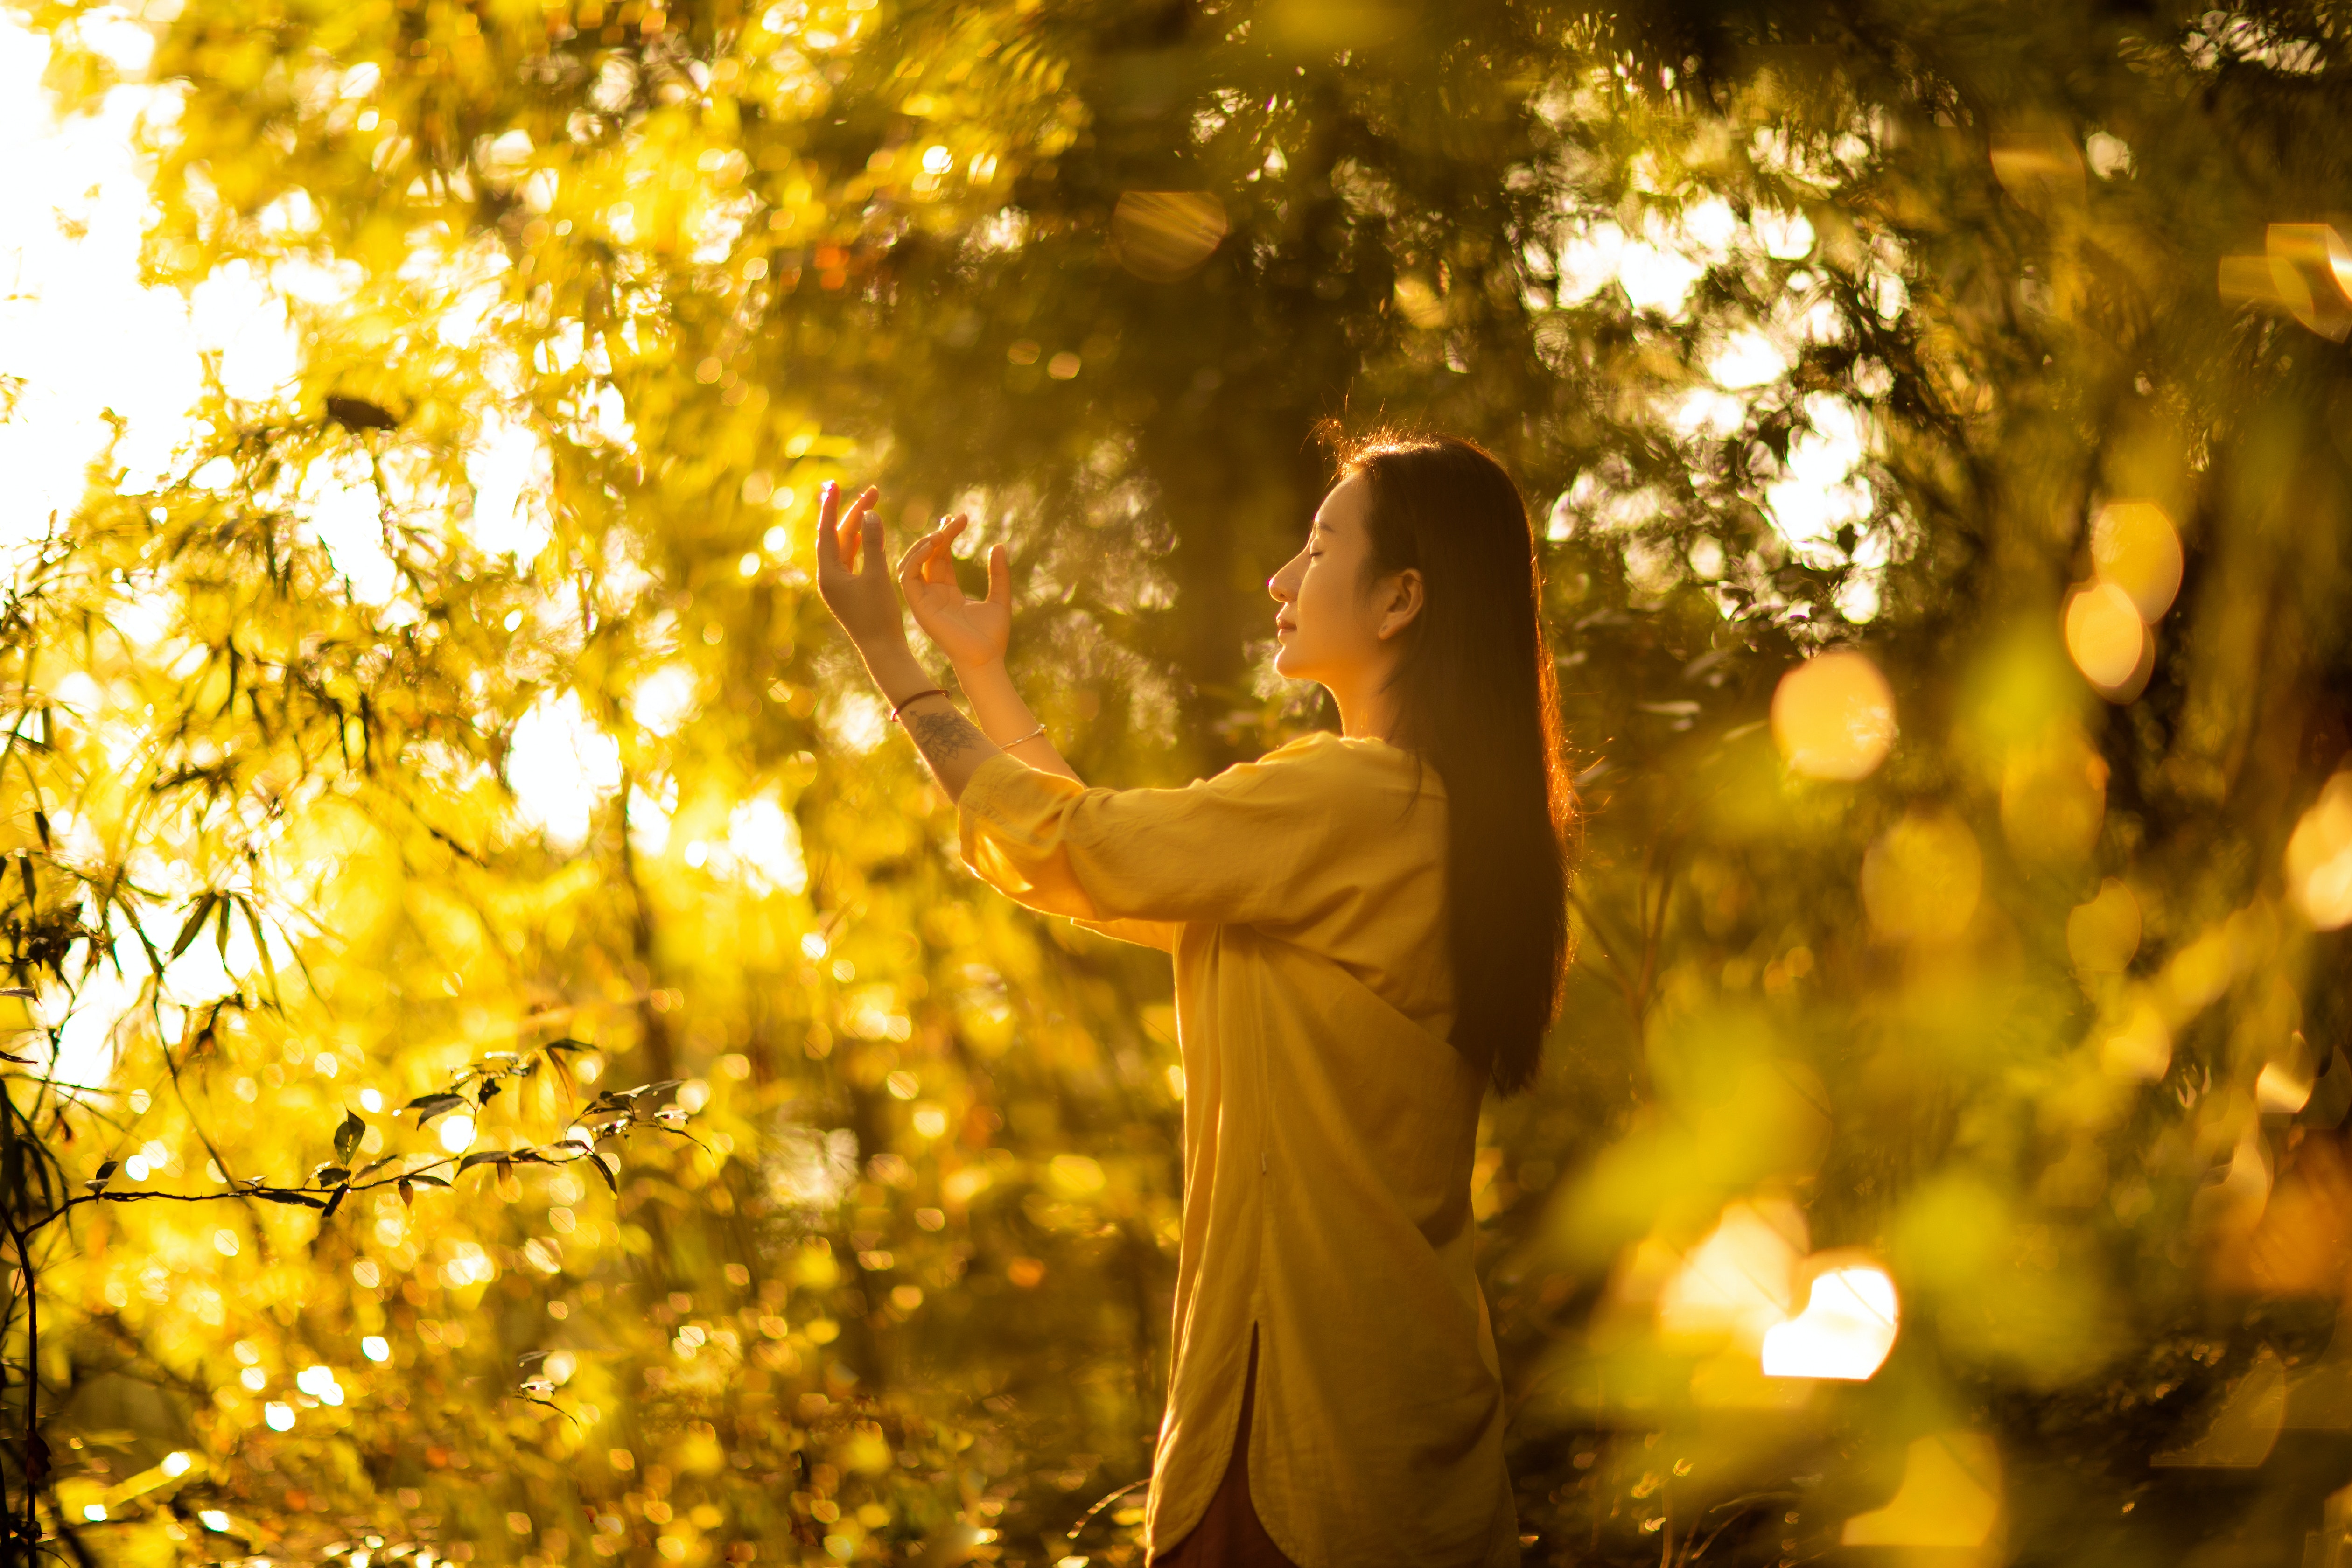
woman, People in nature, amber, flash photography, orange, happy, gesture, natural landscape, deciduous, twig, heat, Tints and shades, wood, plant, lens flare, trunk, tree, grass, forest, backlighting, event, woodland, fun, sun, portrait photography, autumn, sky, astronomical object, evening